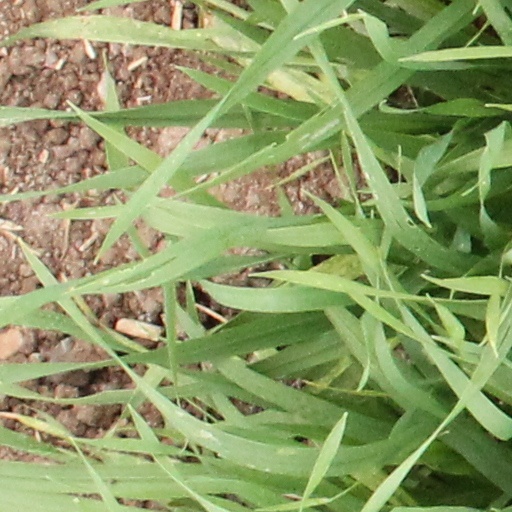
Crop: wheat